Ako si Ninoy

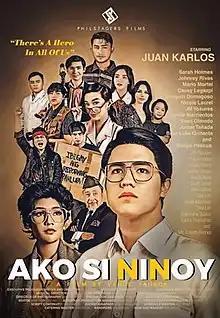
Theatrical release poster

Ako si Ninoy ("") is a 2022 Filipino musical drama and biographical film written and directed by Vincent Tañada. Adapted from Tañada's 2008 stage play of the same name, it focuses on the lives of 11 Filipinos which draw parallels to the life of Ninoy Aquino. It stars Juan Karlos Labajo, Sarah Holmes, and an ensemble cast of Johnrey Rivas, Marlo Mortel, Cassy Legaspi, Joaquin Domagoso, Nicole Laurel Asensio, JM Yosures, Adelle Ibarrientos, Vean Olmedo, Jomar Tañada, Brae Luke Quirante, and Bodjie Pascua.